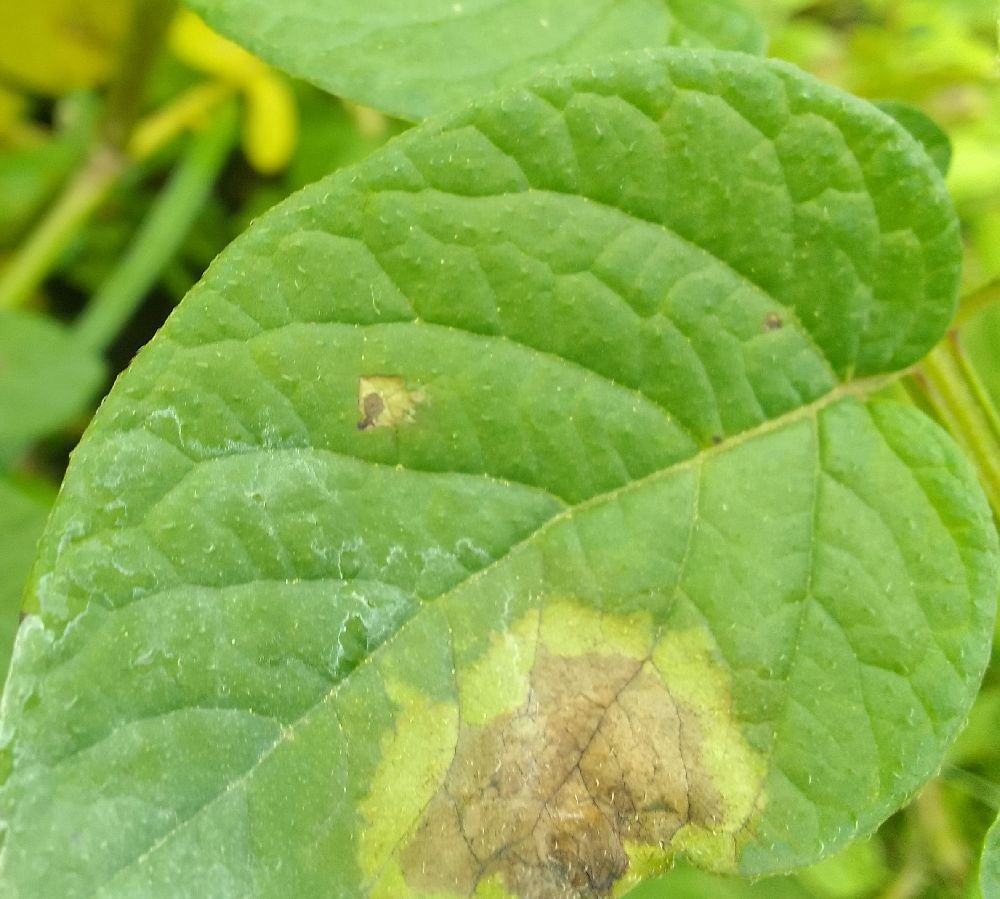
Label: Late blight